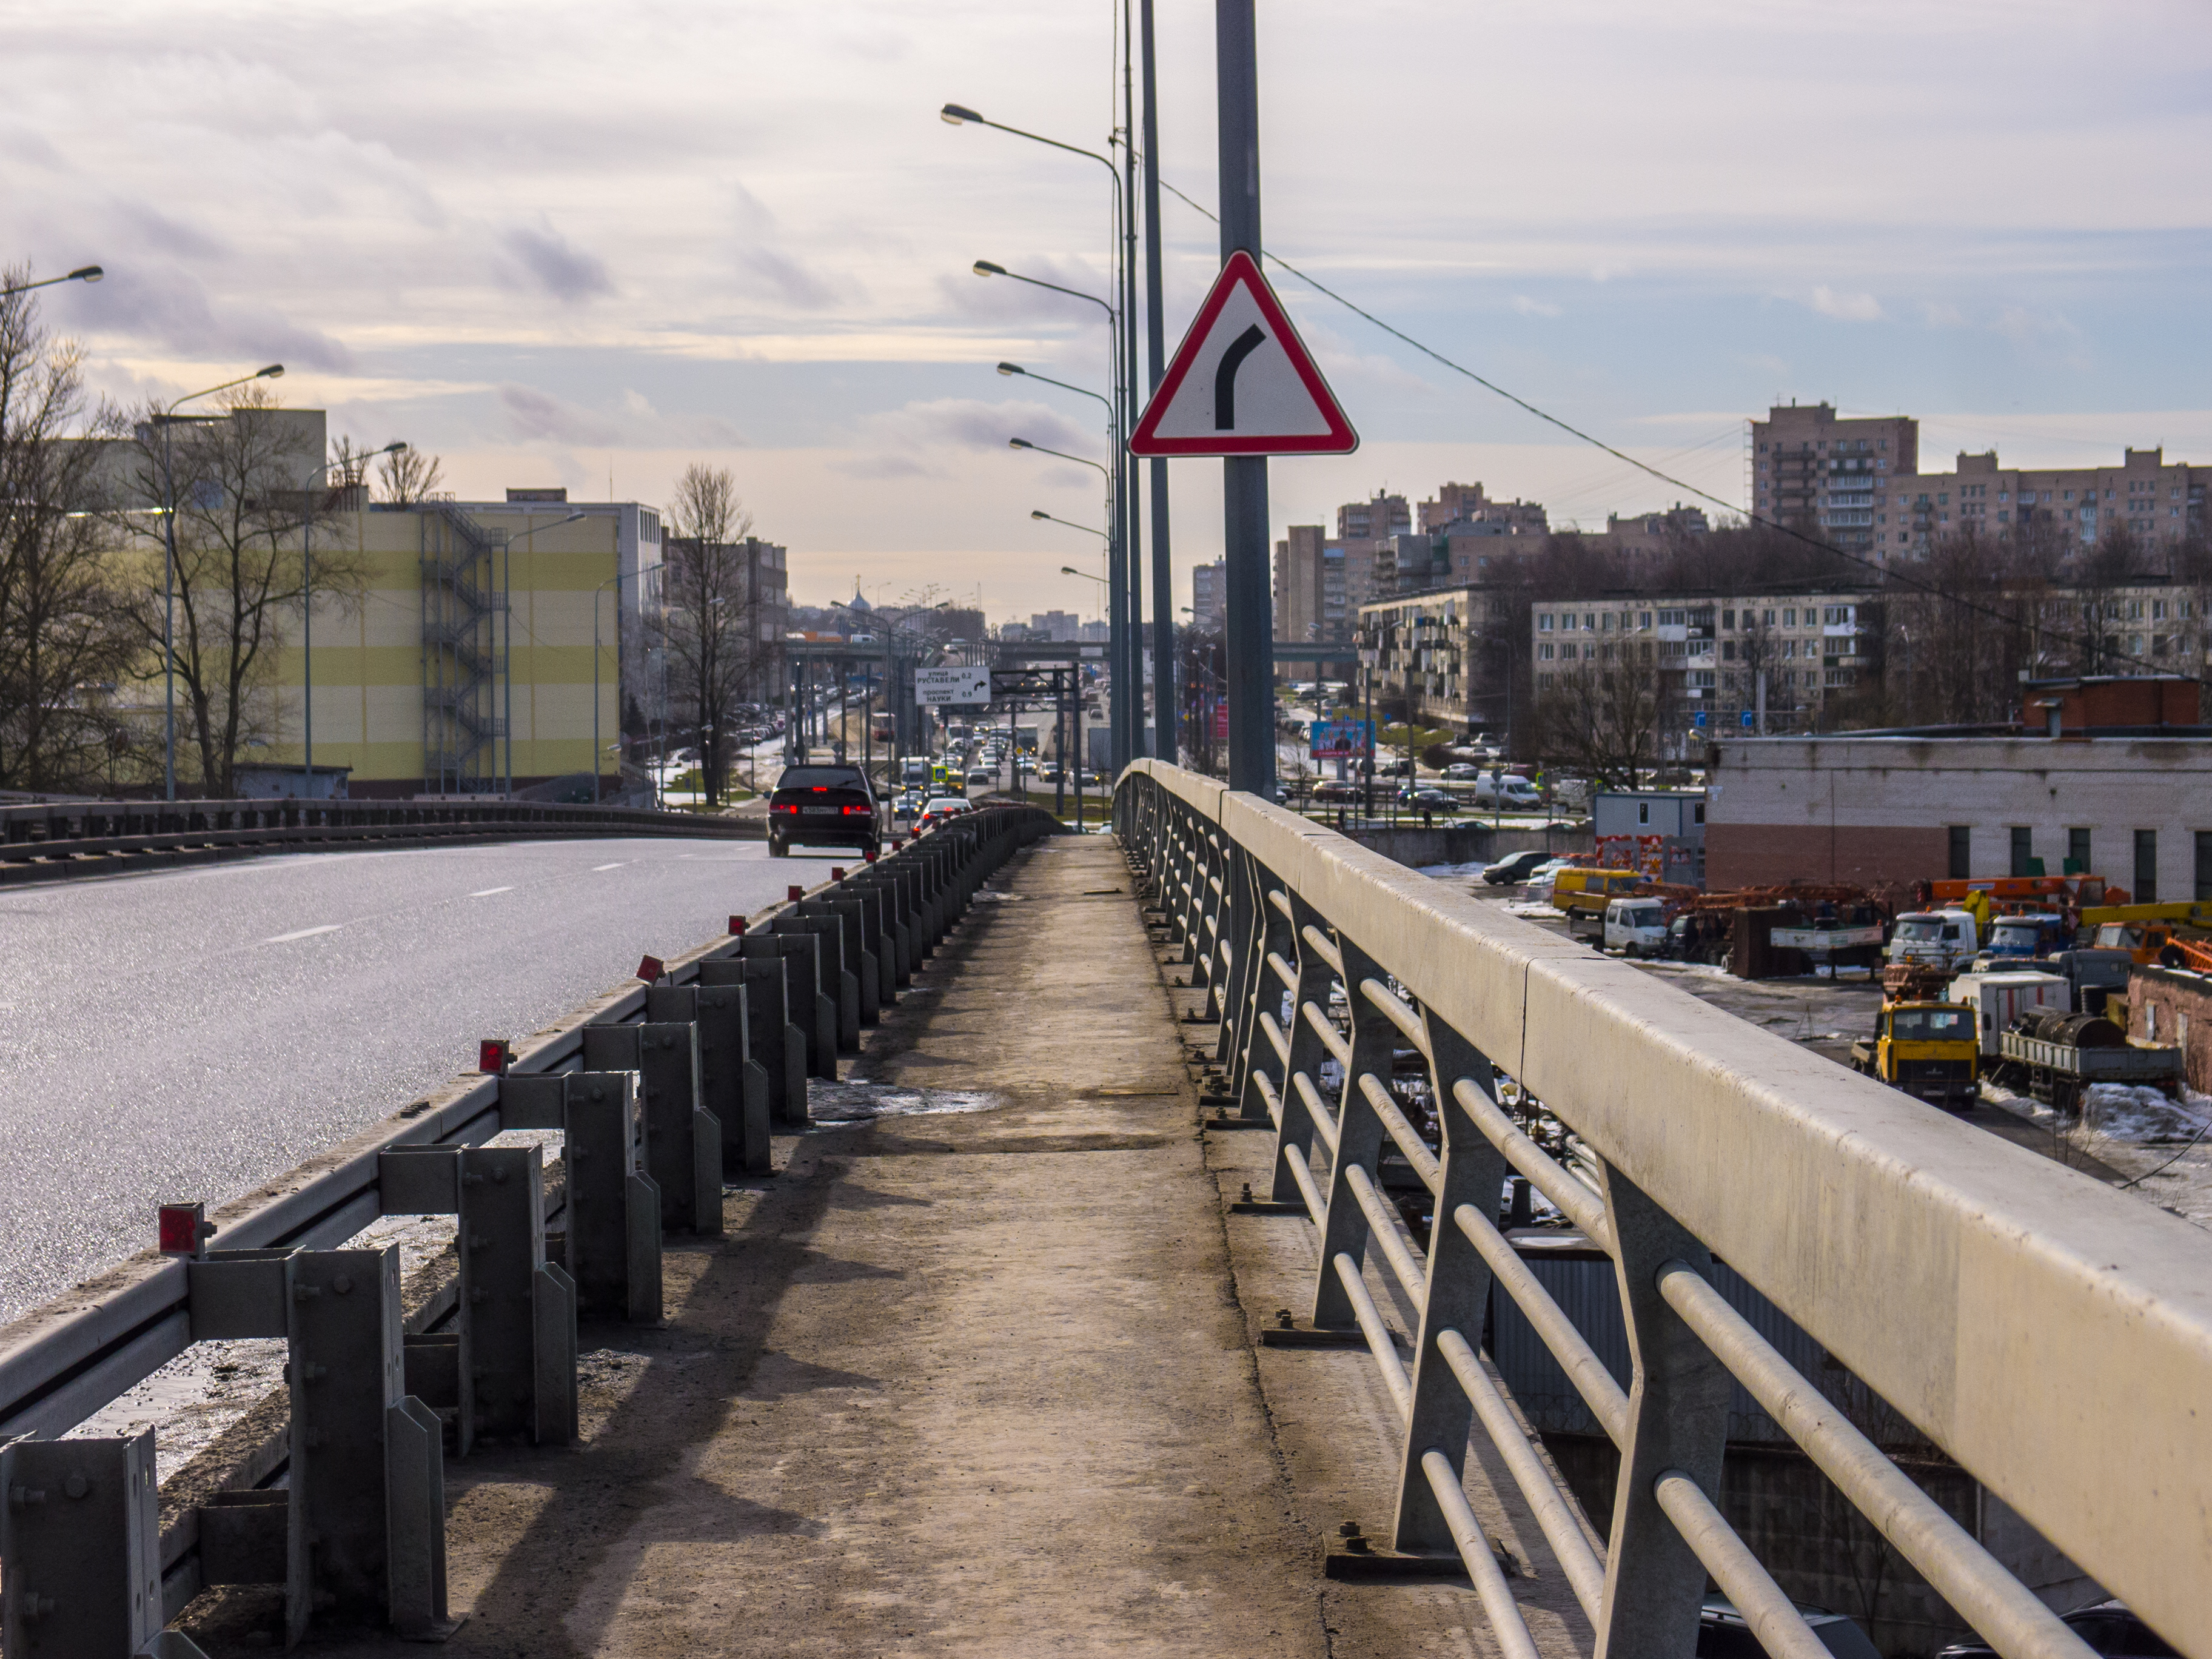
images, sky, building, cloud, daytime, street light, vehicle, road surface, mode of transport, fence, body of water, bridge, public space, road, asphalt, thoroughfare, city, sidewalk, tire, urban design, wood, waterway, metropolitan area, tower block, metropolis, urban area, human settlement, crane, tree, car, street, lane, public utility, metal, cityscape, walkway, handrail, boardwalk, nonbuilding structure, pedestrian, electricity, downtown, girder bridge, overpass, concrete bridge, channel, fixed link, dock, light fixture, traffic, construction, steel, cable stayed bridge, evening, guard rail, track, mixed use, roof, winter, reflection, transport, skyline, highway